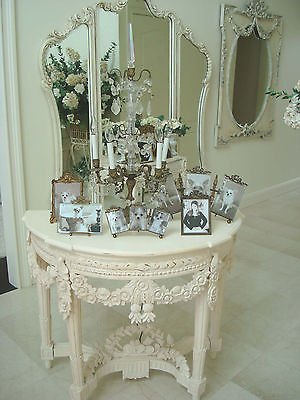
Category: table